Hellhammer

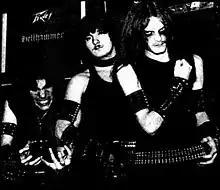

Hellhammer was a Swiss extreme metal band from Nürensdorf, active from 1982 to 1984. Although the band's sound and style were heavily criticized and poorly reviewed during their active years, they have been widely praised in retrospect and are often regarded as a key influence on black metal. In June 1984, Hellhammer disbanded but two of its members soon formed the influential extreme metal band Celtic Frost.